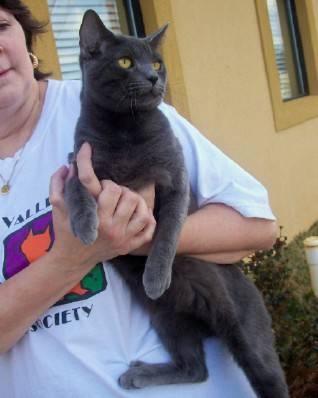
cat